Orchard Portman

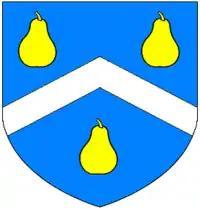
Arms of "de Orchard" of Orchard (Portman) in Somerset: "Azure, a chevron argent between three pears pendant or"

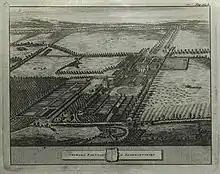
Orchard Portman painted by Pieter van der Aa about 1707

The estate was known as "Orceard" and was given by King Æthelwulf of Wessex to Taunton's minster church in 854.